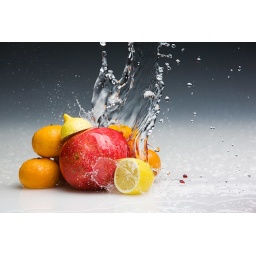
Studio shot of various fruits with water splashes frozen by Broncolor Grafit A4